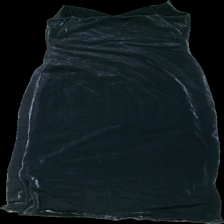
View: back
Type: Dress
Category: Ladies
Brand: Not in the list
Brand text on label: la petite francaise
Colors: Black
Material: 100% nylone
Pattern: Glitter
Cut: Regular
Season: All
Damage location: middle right
Damage 2 location: top right
Price range: <50
Recommended usage: Export
Description: svart glitter klänning, några glittertrådar har gått upp/lossnat